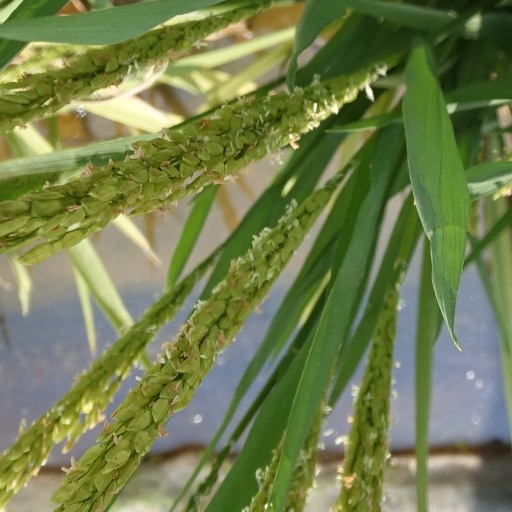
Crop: rice